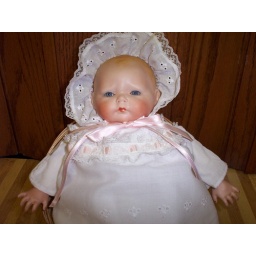
Tynie Babe, 14 inches, porcelain head and hands,cloth body dressed in white gown trimmed with lace and pink ribbon